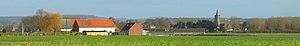
Celles